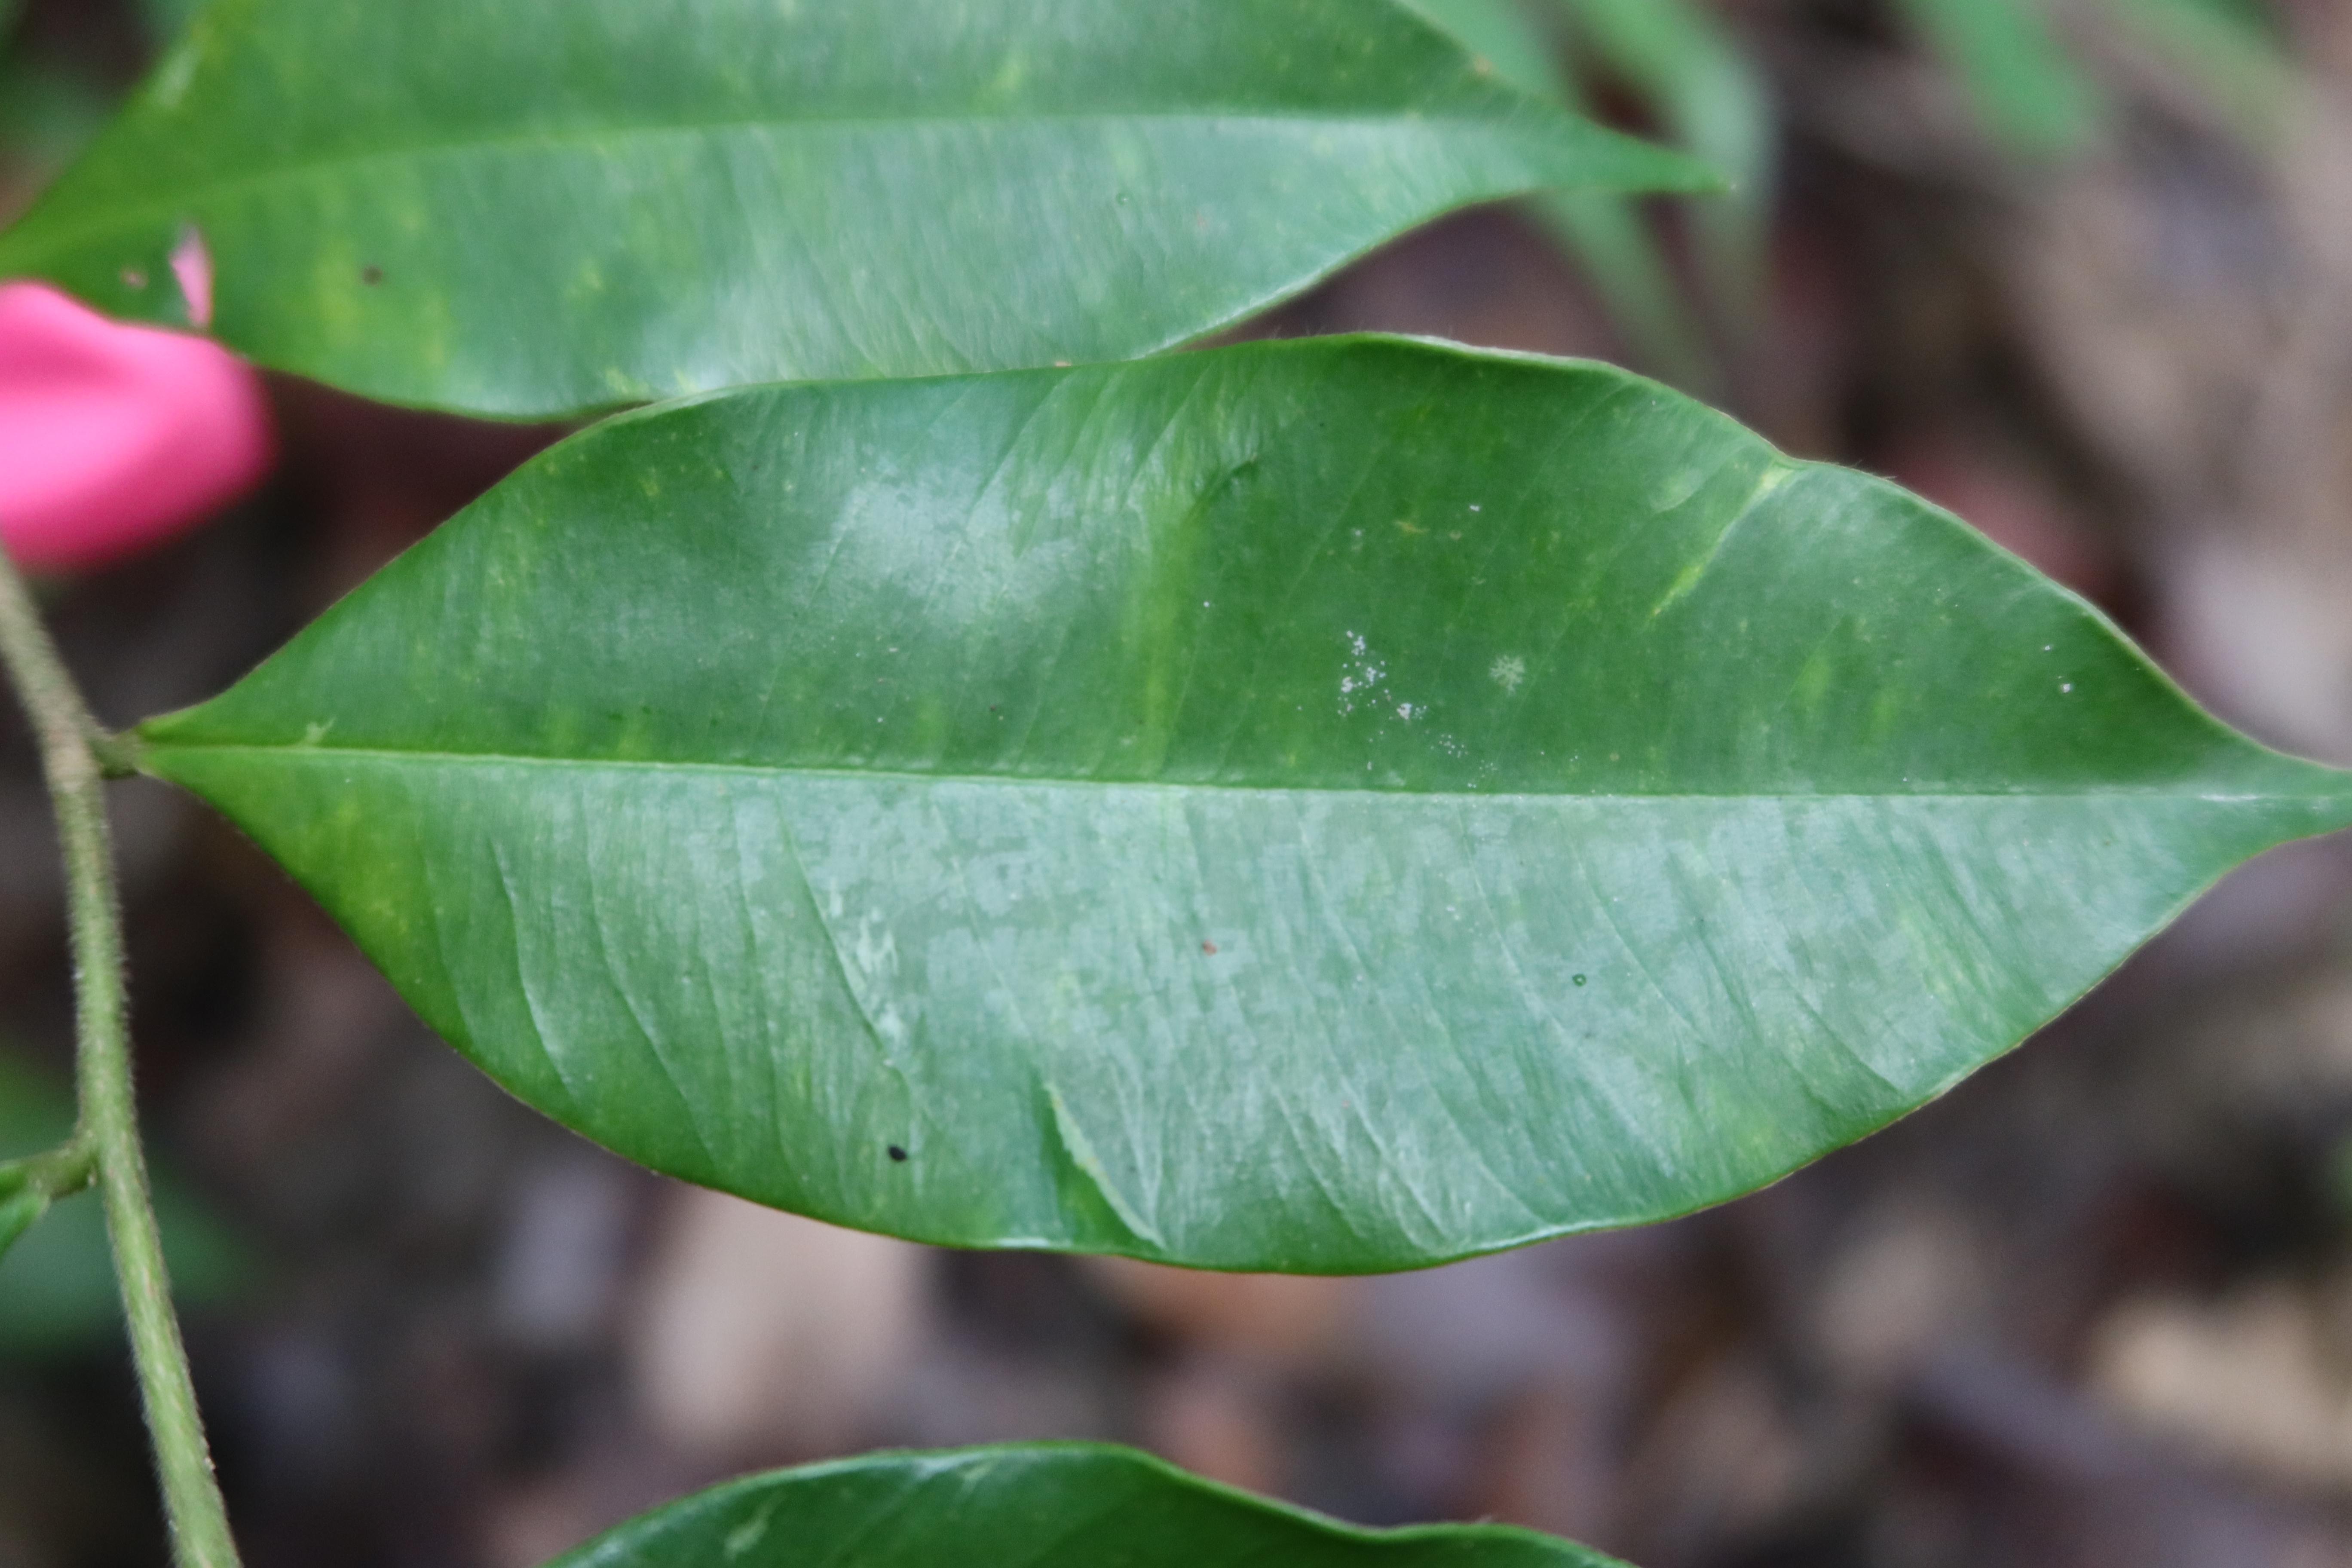
Label: Mealy bugs